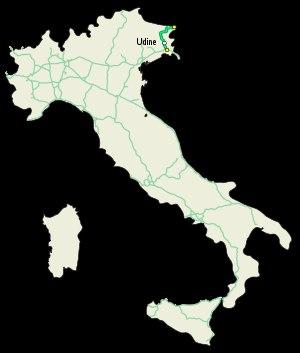
L'autoroute italienne A23 est également connu sous le nom de l'Autoroute Alpes-Adriatique ou en italien : "Autostrada Alpe-Adria" et un axe autoroutier qui relie l'Italie à l'Autriche. L'autoroute A23 représente la principale liaison routière entre l'Italie et l'Europe centrale. Cette autoroute prend le relais de l'autoroute autrichienne A2 en territoire italien à la hauteur de la ville de Tarvisio dans la province d'Udine située en région Frioul-Vénétie Julienne. Sa longueur est de 120 kilomètres.